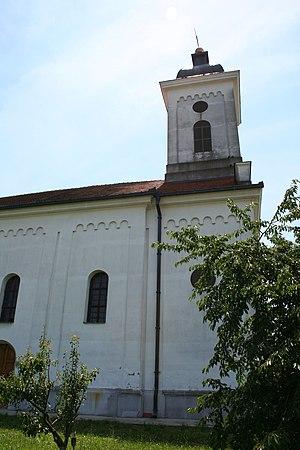
L'église de la Nativité-de-la-Mère-de-Dieu de Bogatić est une église orthodoxe serbe serbe située à Bogatić et dans le district de Mačva en Serbie. Elle est inscrite sur la liste des monuments culturels protégés de la République de Serbie.